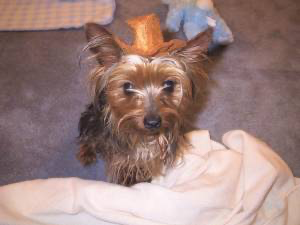
Animal: dog
Breed: yorkshire terrier